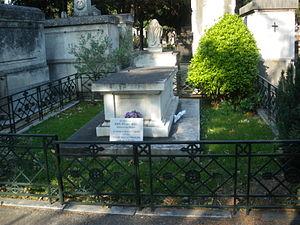
Tombe de John Stuart Mill, cimetière de Saint Véran, Avignon
Le cimetière Saint-Véran à Avignon a été créé au début de la Restauration française. Il est situé avenue Stuart Mill.
John Stuart Mill est un philosophe, logicien et économiste britannique. Penseur libéral parmi les plus influents du XIXᵉ siècle, il est un partisan de l'utilitarisme, une théorie éthique préalablement exposée par Jeremy Bentham, dont Mill propose sa compréhension personnelle. En économie, il est l'un des derniers représentants de l'école classique. Précurseur du féminisme, Mill propose en outre un système de logique qui opère la transition entre l'empirisme du XVIIIᵉ siècle et la logique contemporaine. Il est enfin l'auteur du premier grand traité sur la démocratie représentative, Considérations sur le gouvernement représentatif.